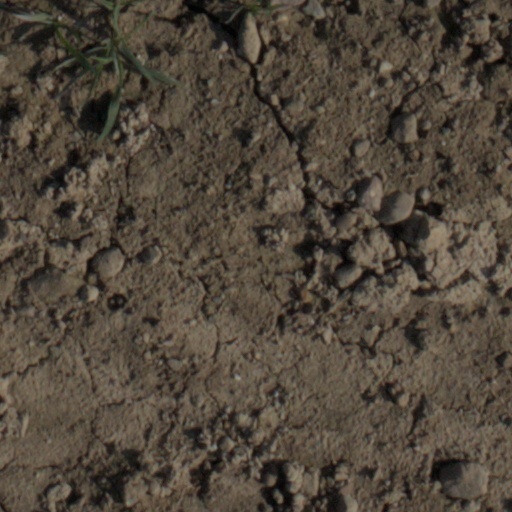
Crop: wheat